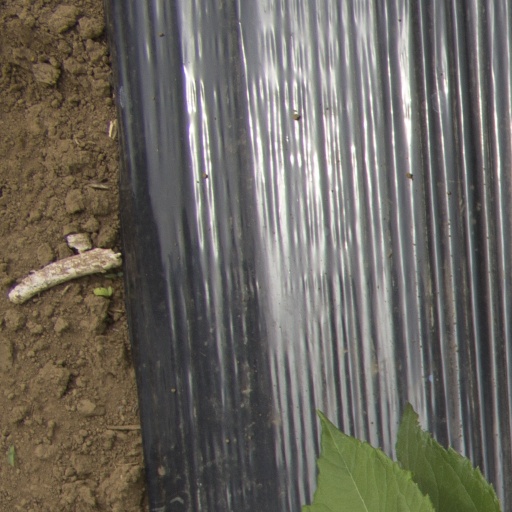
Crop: Jerusalem artichoke